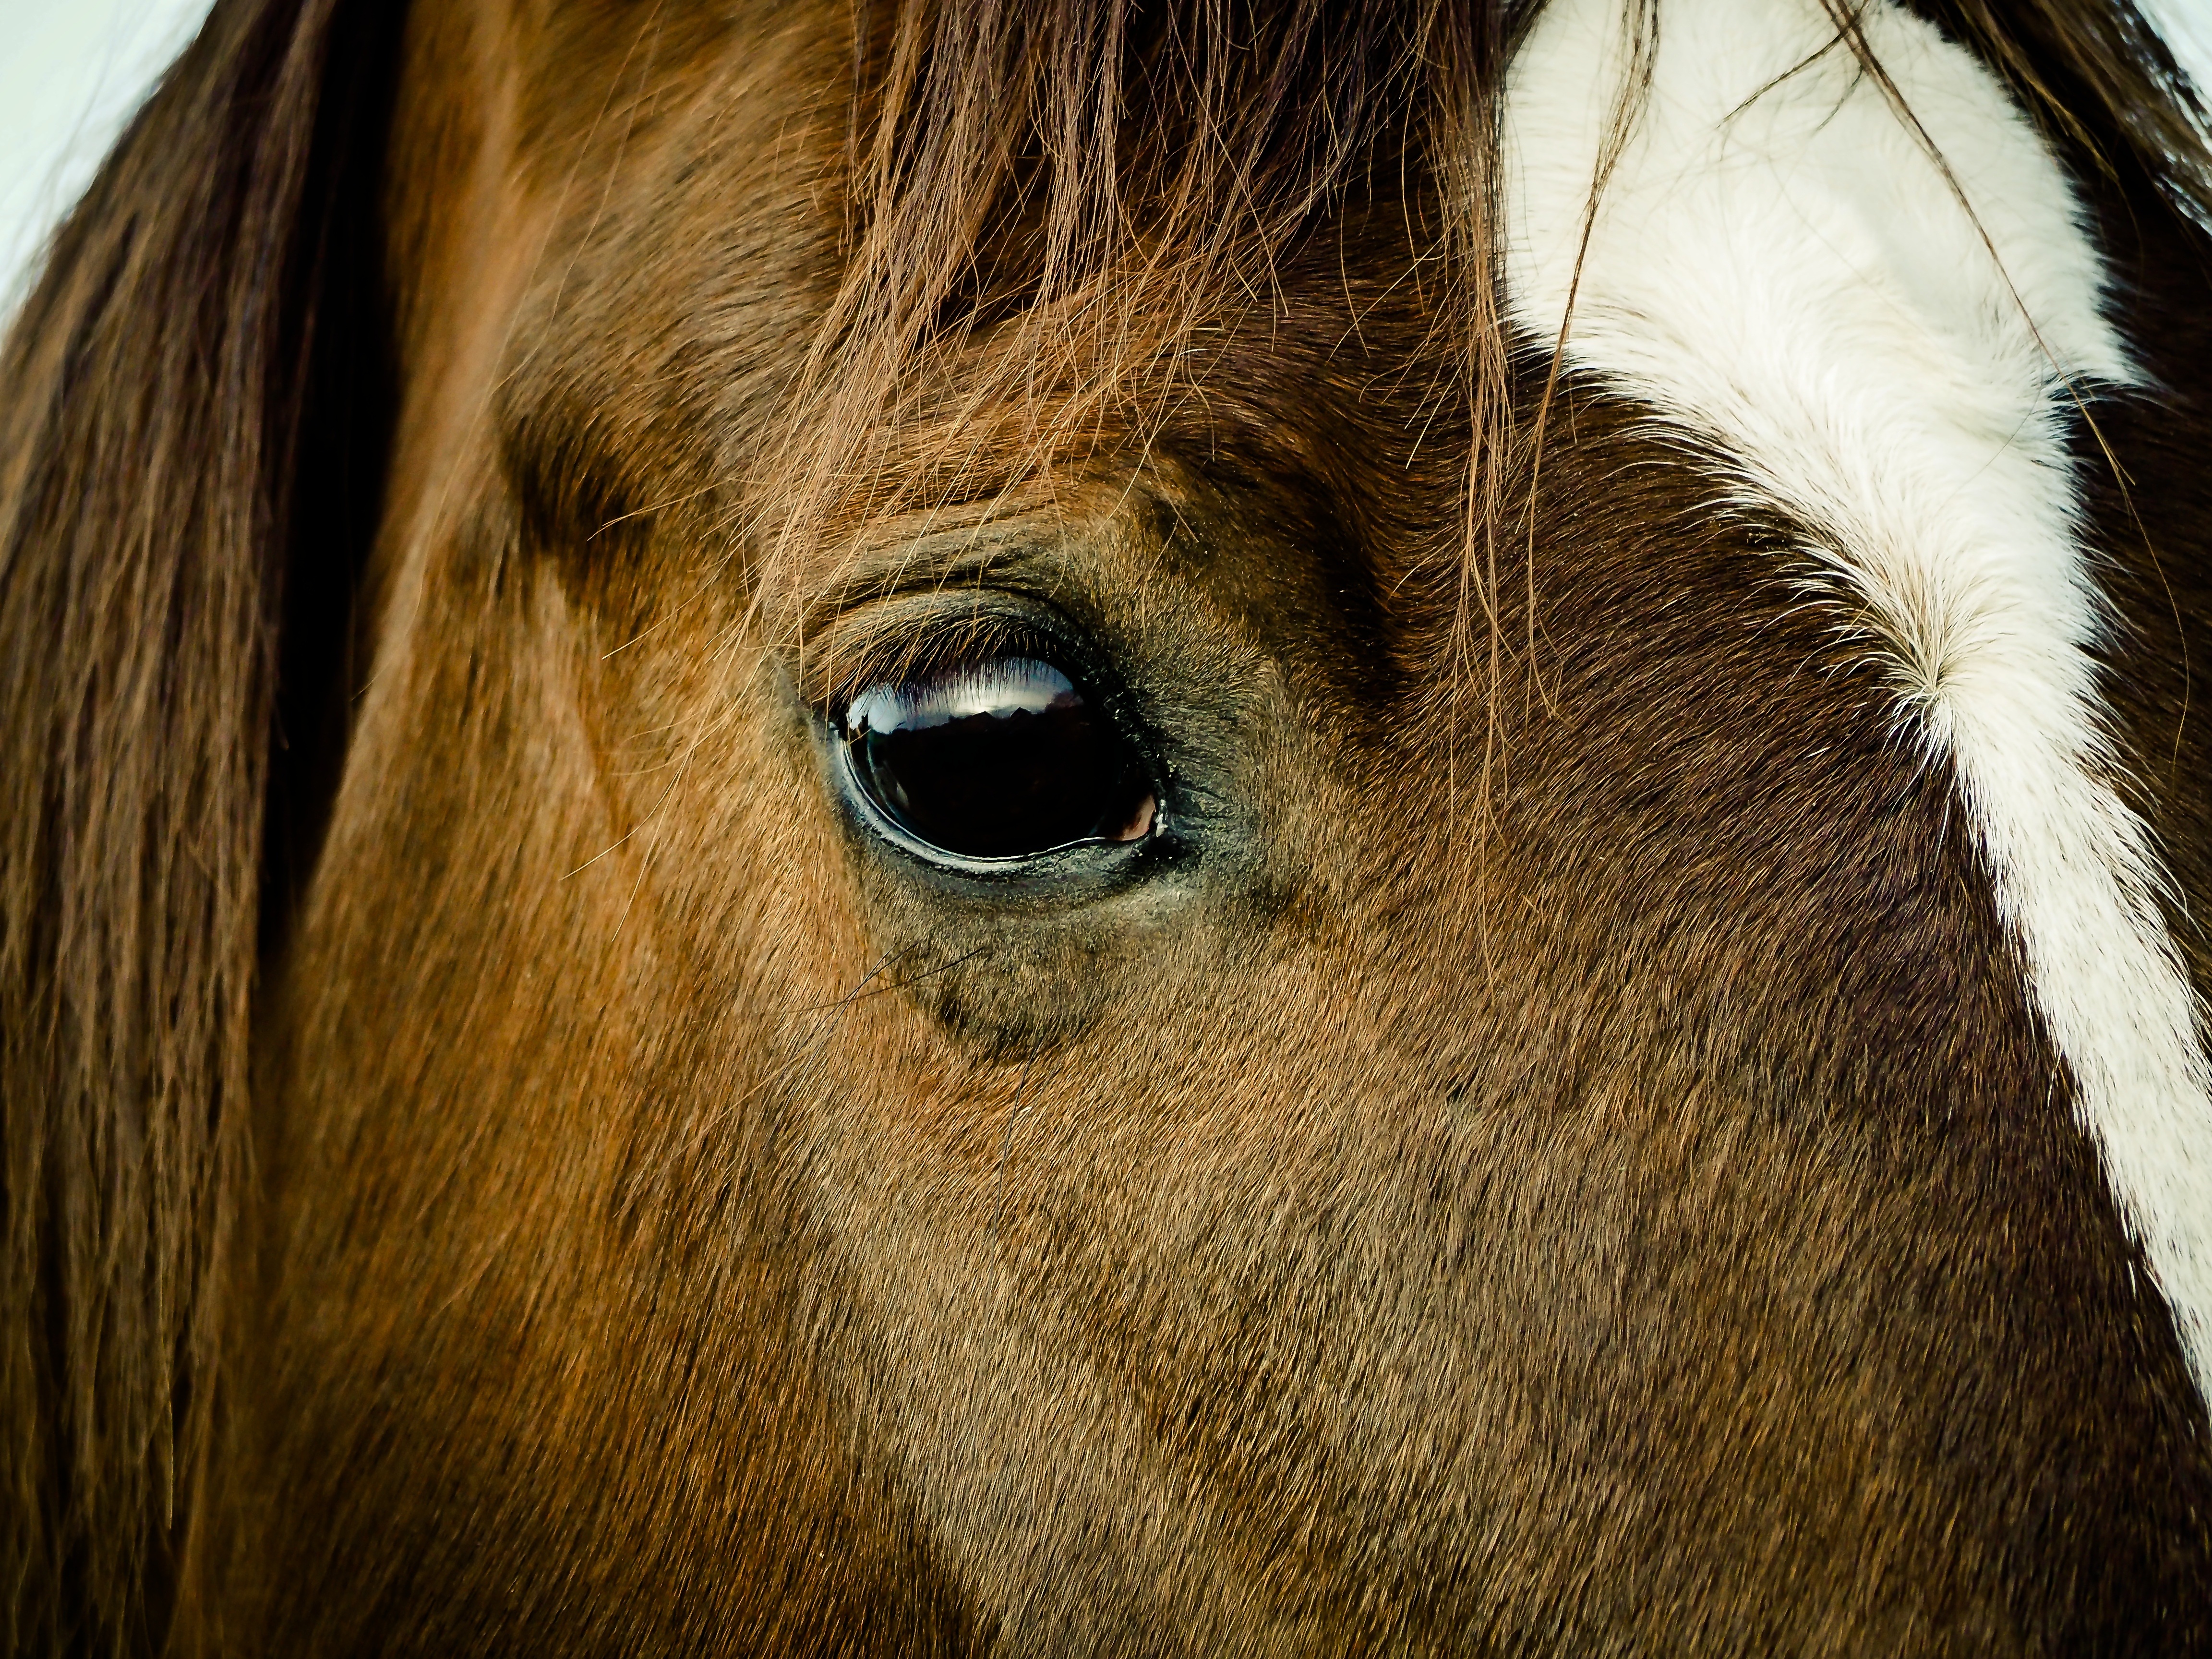
nature, wildlife, pasture, horse, mammal, mane, ride, fauna, close up, horses, nose, animals, head, vertebrate, horse head, pferdeportrait, cattle like mammal, horse like mammal, mustang horse